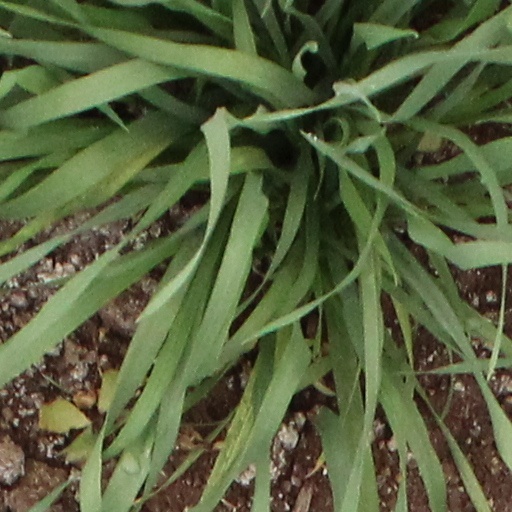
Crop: wheat